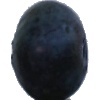
Label: Blueberry 1